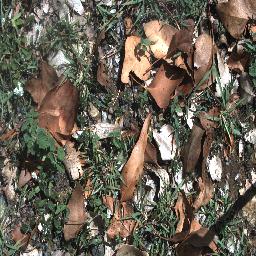
Label: negative